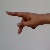
The image shows a hand gesture representing the letter 'P' in Indian Sign Language.